Flame of Recca

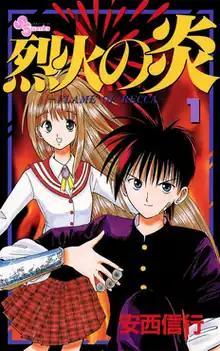
First volume cover, featuring Recca Hanabishi (right) and Yanagi Sakoshita (left)

is a Japanese manga series written and illustrated by Nobuyuki Anzai. It was serialized in Shogakukan's "Weekly Shōnen Sunday" from March 1995 to January 2002, with its chapters collected in 33 volumes.